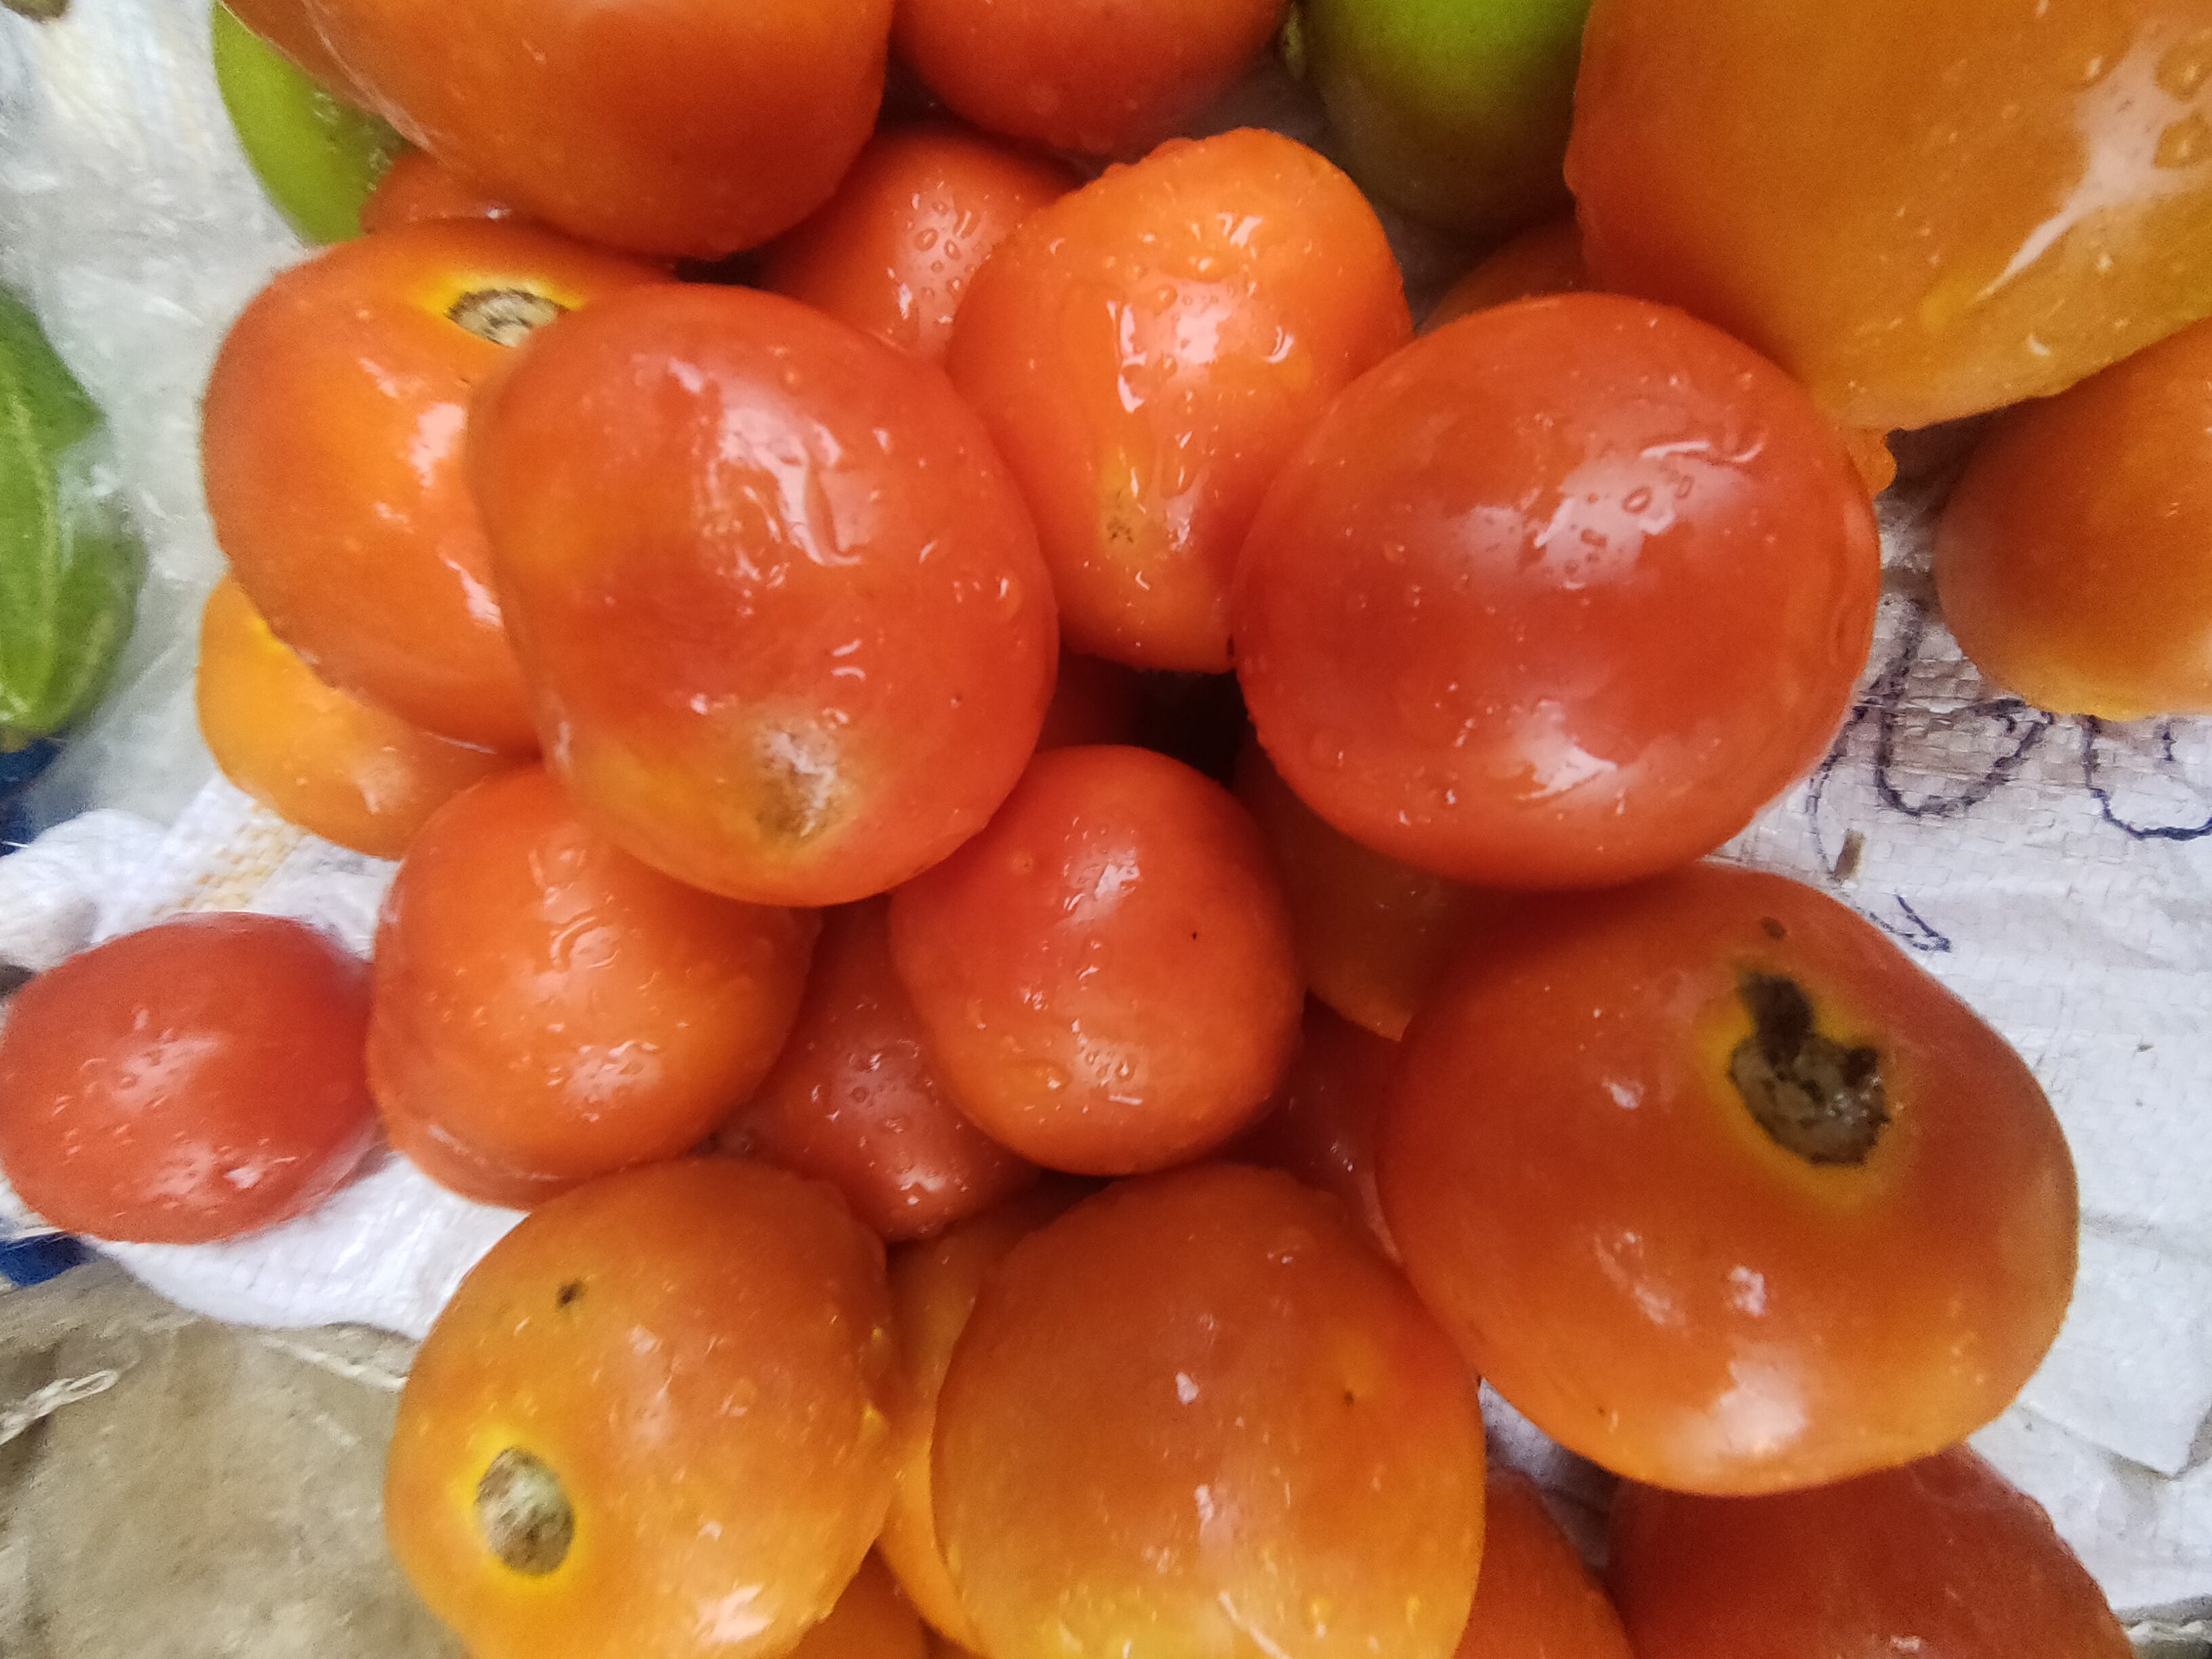
Label: Solanum Iycopersicum